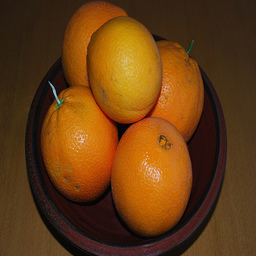
Label: Orange